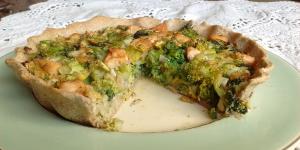
tarta de brocoli y pollo